Ashford Mansion

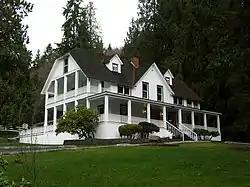
The Ashford Mansion December 5, 2007

The Ashford Mansion, also known as the Ashford House is a turn of the 20th century residence located in Ashford, Washington. The house was built in 1903, in the Colonial Revival style by Cora Ashford, for whom the town of Ashford is also named. The building was constructed of solid grain Douglas Fir, with a porch enclosing three sides of the main floor and a covered veranda on each end of the second floor. The mansion is located in south Pierce County, seven miles from the Nisqually River Entrance to Mount Rainier National Park. From the time of its construction until 1967 the mansion stayed in the Ashford family. After its sale the mansion served at different times as a private residence, an English-style bed and breakfast, and is currently rent-able for various functions.